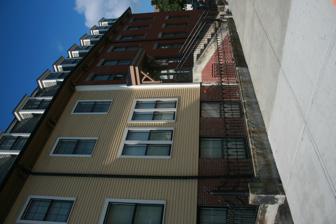
Building: Hammond Organ Reed Factory
Country: United States of America
Year built: 1868
United States historic place Hammond Organ Reed Factory U.S. National Register of Historic Places Show map of Massachusetts Show map of the United States Location 9 May St., Worcester, Massachusetts Coordinates 42°15′18″N 71°48′57″W / 42.25500°N 71.81583°W / 42.25500; -71.81583 Built 1868 Architectural style Second Empire MPS Worcester MRA NRHP reference No. 80000632 Added to NRHP March 05, 1980 The Hammond Organ Reed Factory is a historic former factory building at 9 May Street in Worcester, Massachusetts . Built in 1868 and enlarged in 1886, it is one of the city's few surviving Second Empire factory buildings.  It was listed on the National Register of Historic Places in 1980. In 2007–2009, the building was restored and converted for use as affordable housing. Description and history The former Hammond Organ Reed Factory is located southwest of downtown Worcester, at the southeastern corner of May and Silver Streets. It consists of a series of connected structures, some brick and some wood-frame, extending on a roughly north–south axis.  The original structure is at the northern end, facing May Street; it is a 2 + 1 ⁄ 2 -story brick structure, with a high basement and a full third floor under its mansard roof.  Its front facade is nine bays wide, asymmetrically arranged, with the original main entrance slightly off-center in the middle bay, accessed by a high stoop. Andrew Hammond was an ironworker who came to Worcester in 1851, where he worked at, and eventually took over ownership of, the organ reed business of Edward Harrington and Augustus Rice.  Hammond built the oldest portion of this factory in 1868, and added to it several times over the next two decades, until the building reached its present configuration in 1886, at which time it employed an estimated 200 workers.  Hammond is believed to be the largest manufacturer of organ reeds between 1890 and the advent of World War I . After standing vacant and crime-ridden for many years, it was converted into affordable housing in 2007–09. See also National Register of Historic Places listings in southwestern Worcester, Massachusetts National Register of Historic Places listings in Worcester County, Massachusetts References